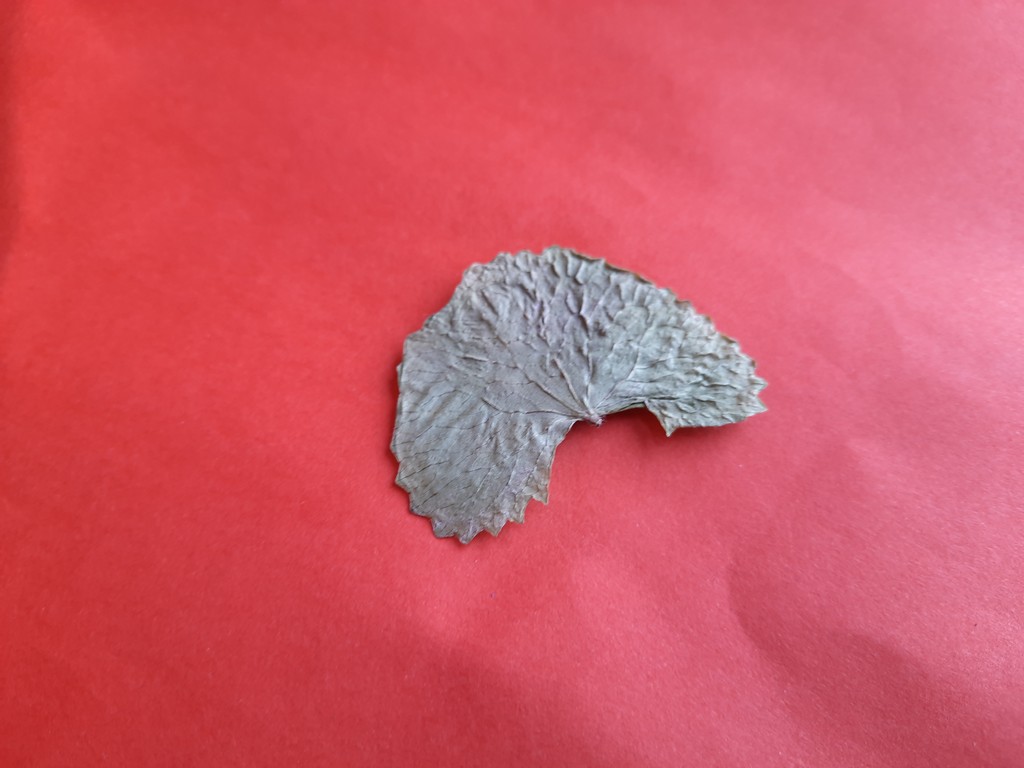
Label: Dried